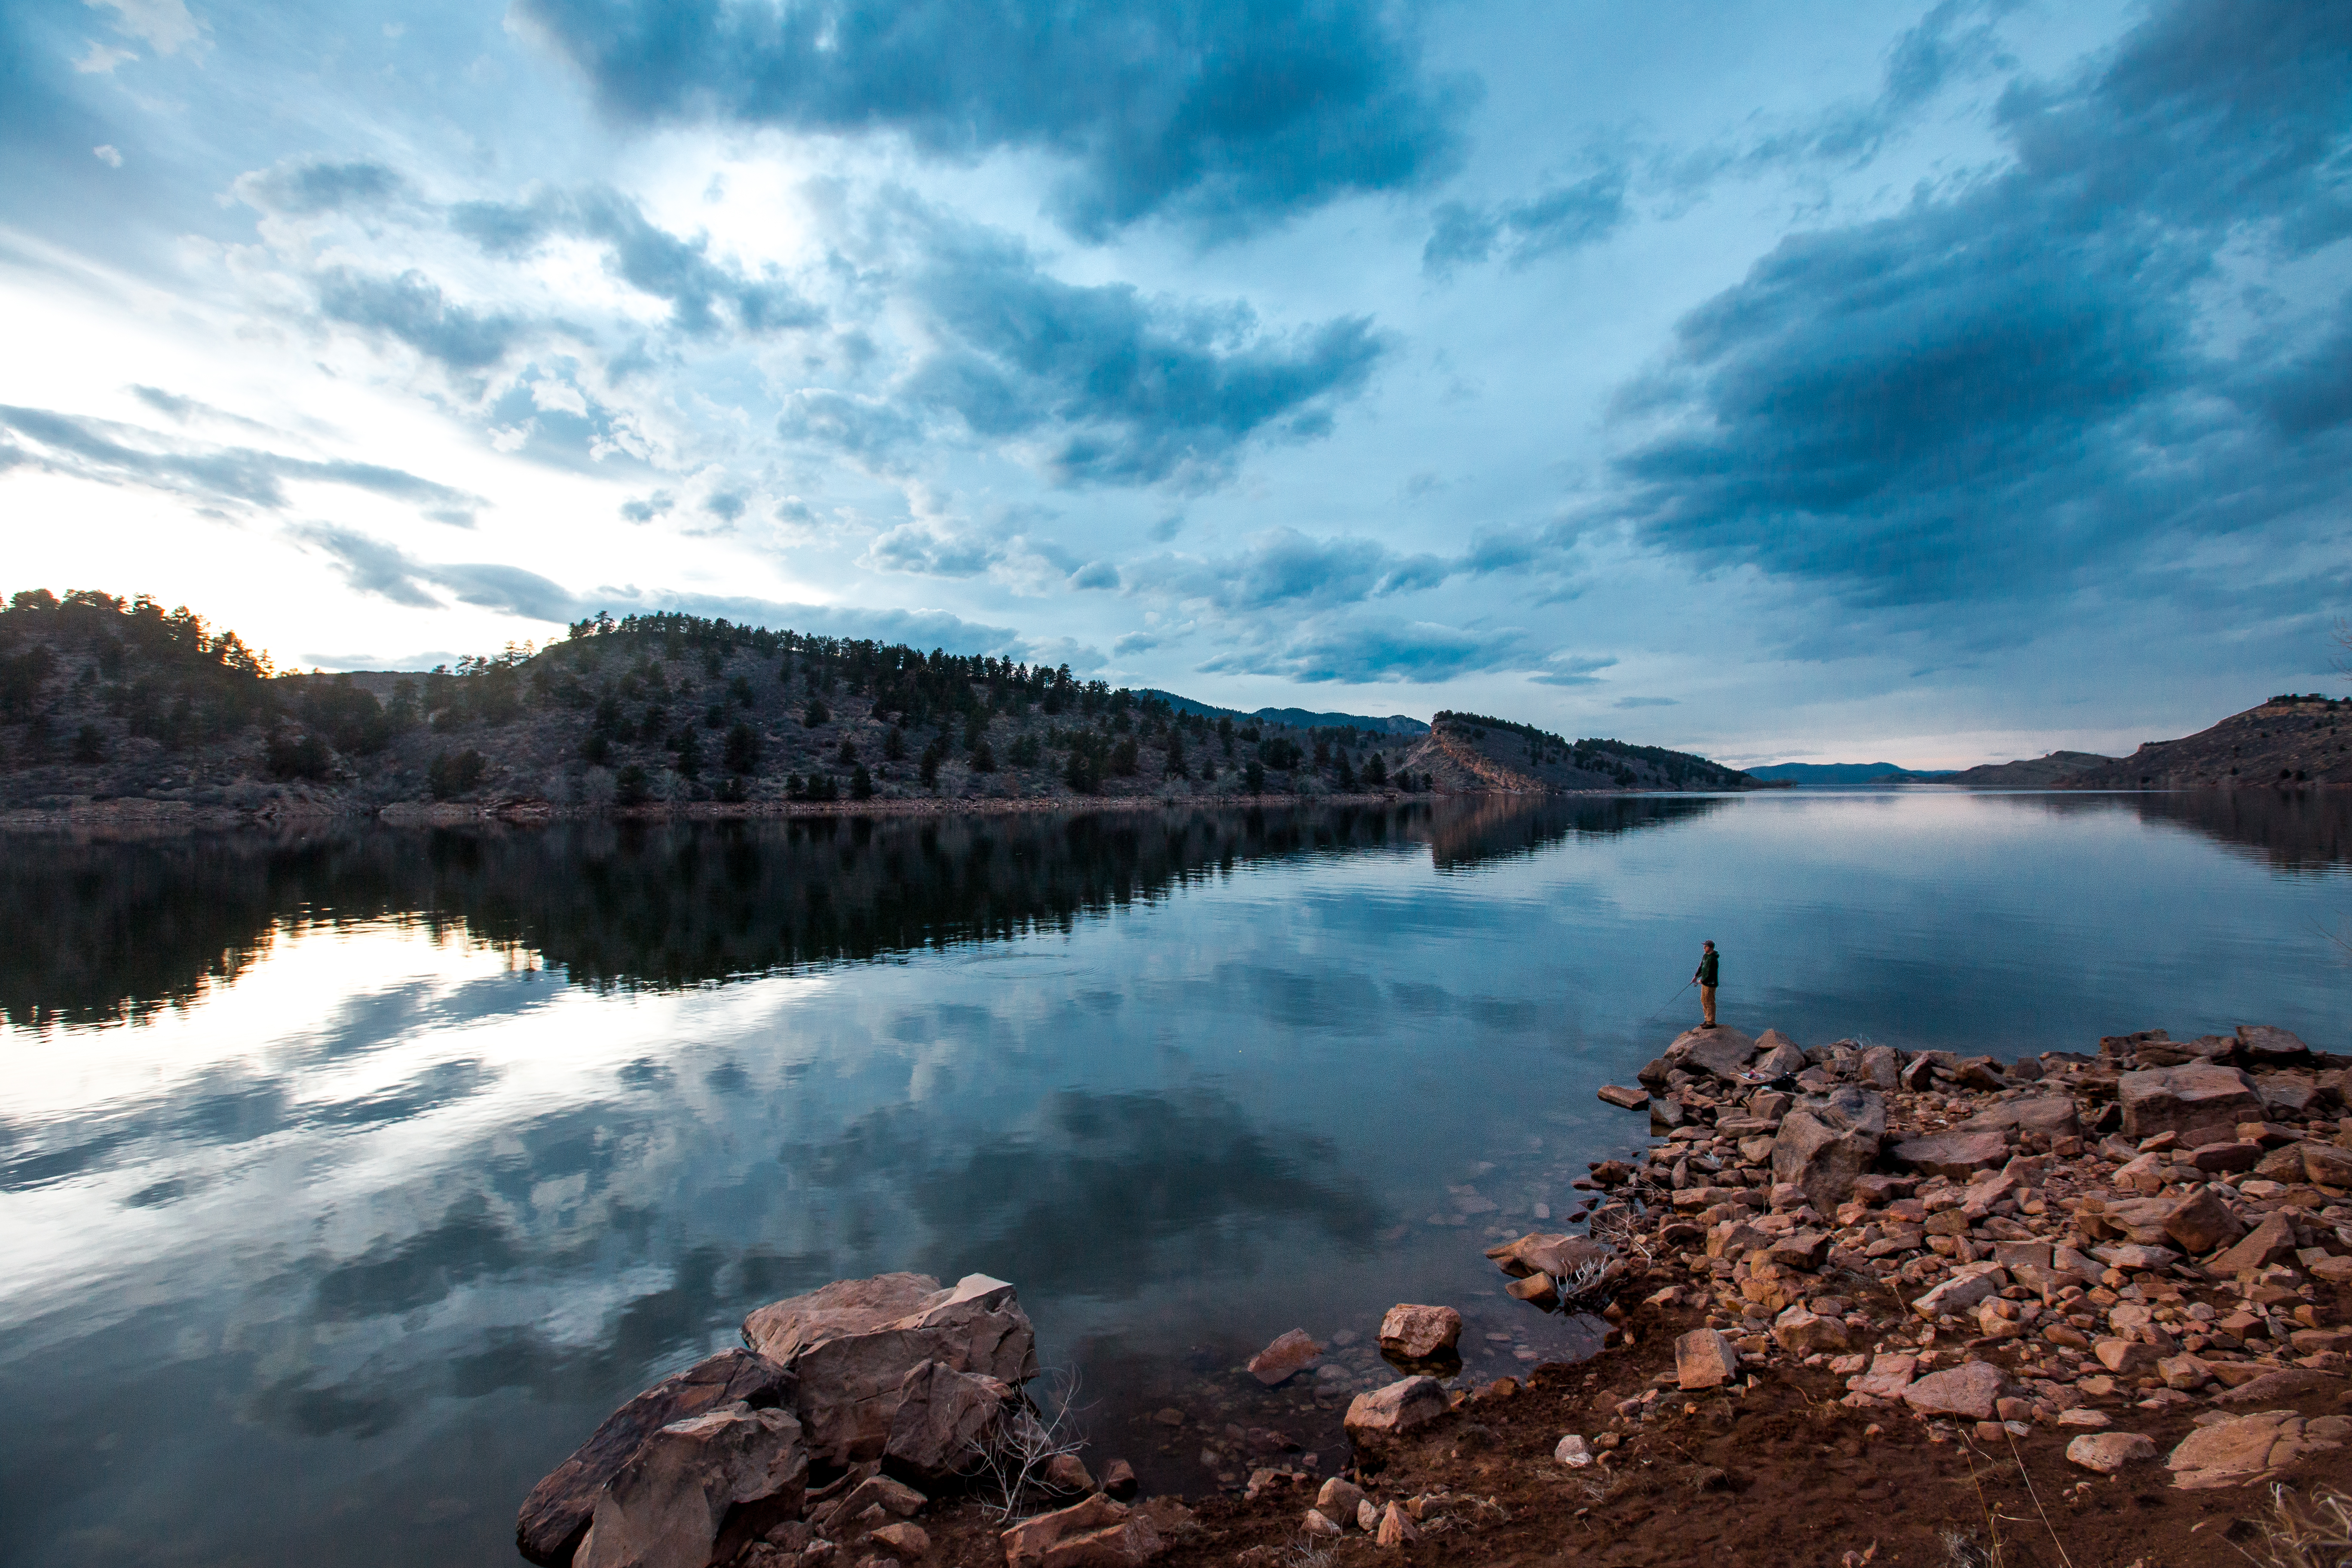
man, landscape, sea, coast, water, nature, rock, wilderness, person, mountain, cloud, sky, sunrise, morning, lake, dawn, mountain range, dusk, reflection, scenic, solo, reservoir, highland, body of water, rocks, loch, crater lake, atmospheric phenomenon, mountainous landforms